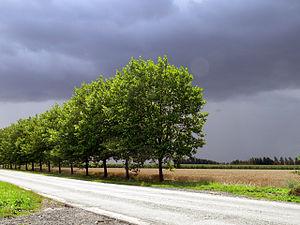
Alignement de platanes, en sortie de forêt de Phalempin, près de Lille, dans le Nord-pas-de-Calais, en France.
L'alignement désigne de manière générale l'ajustement d'objets les uns par rapport aux autres sur une même ligne droite :